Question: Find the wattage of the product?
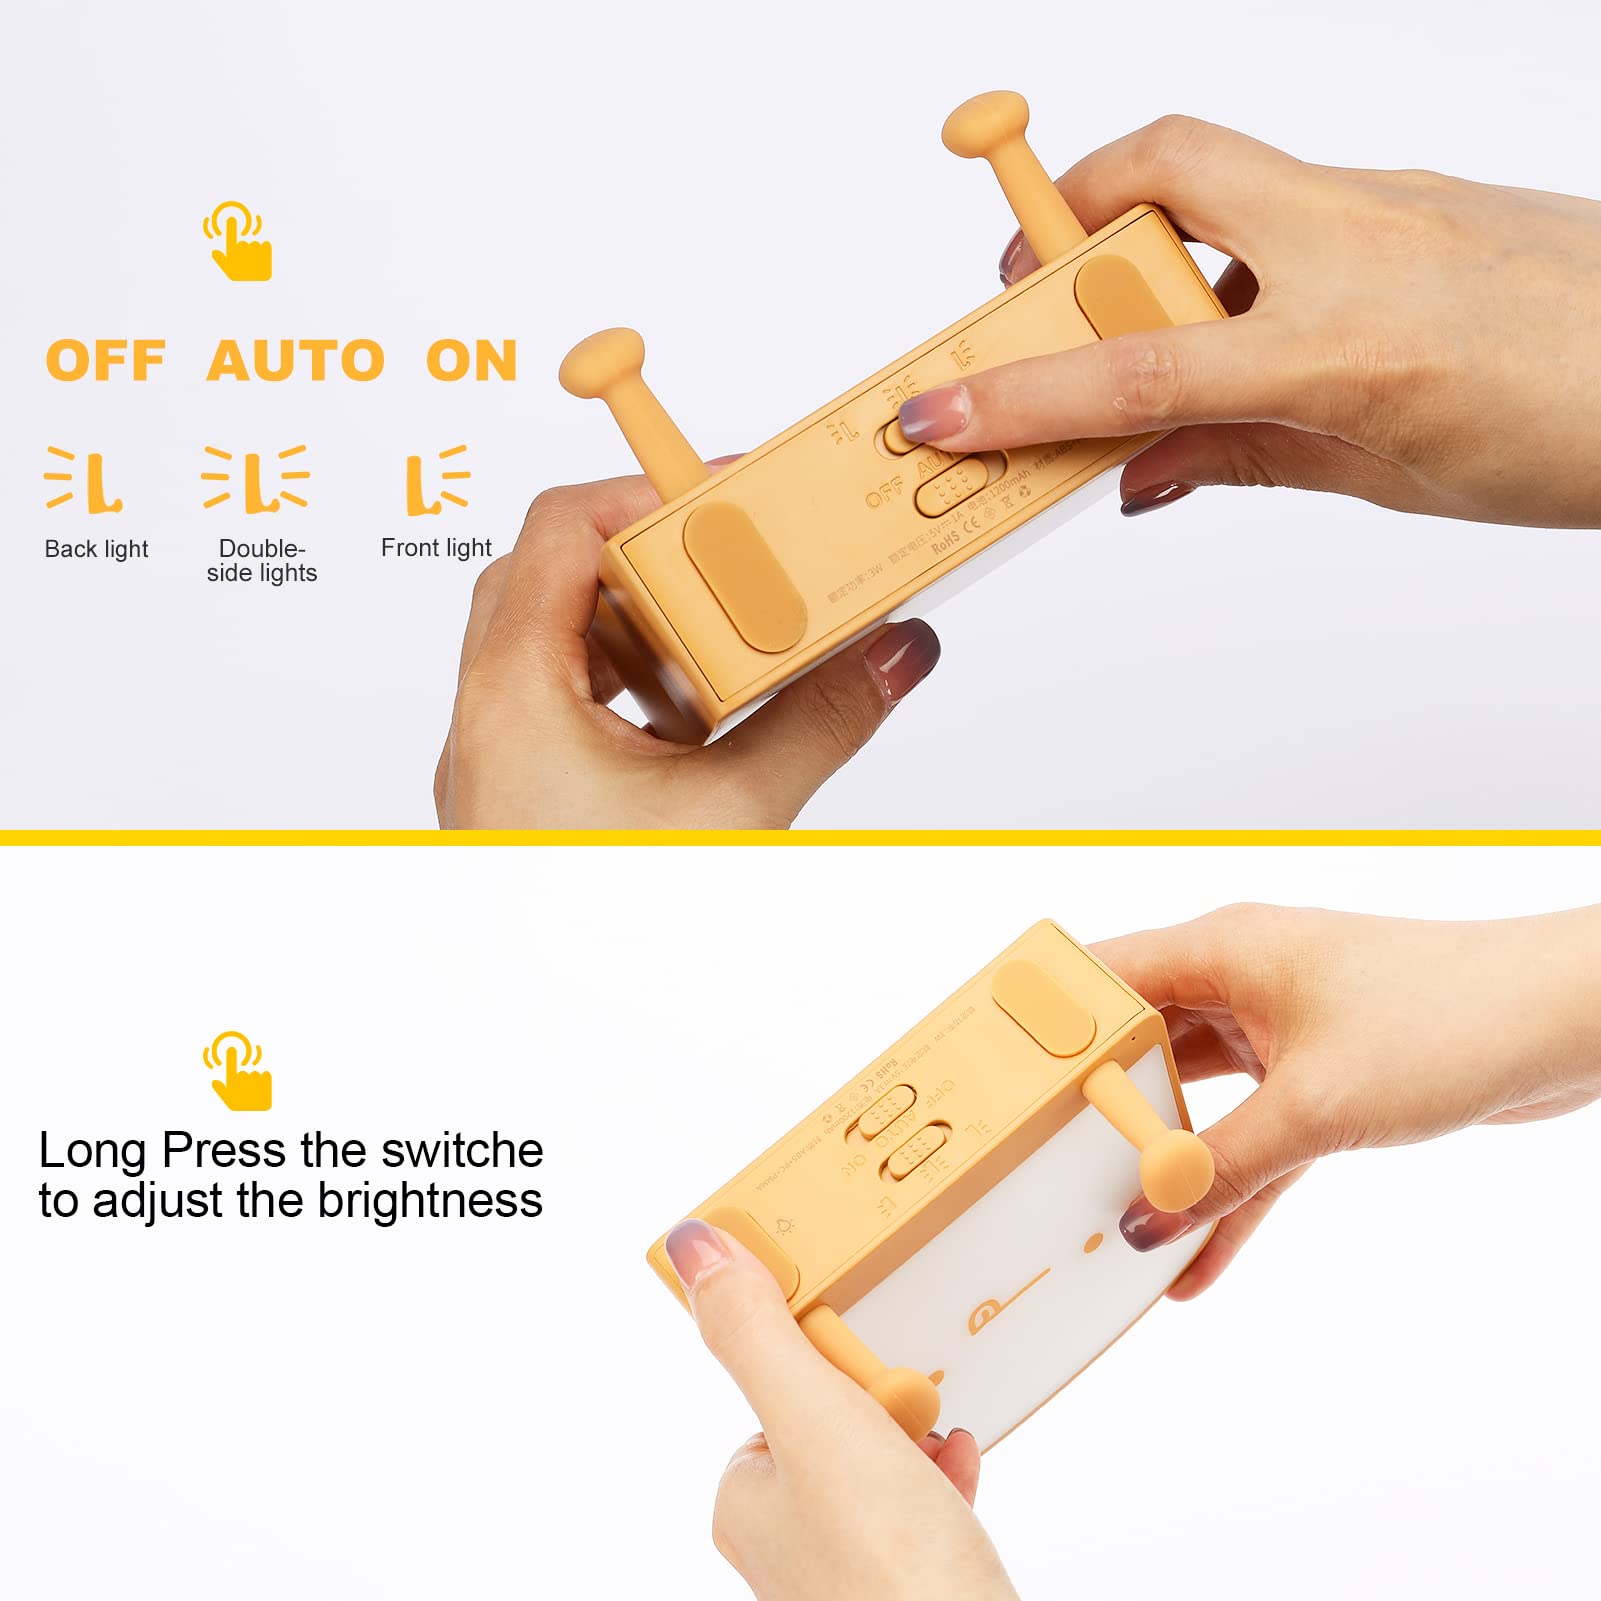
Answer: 3.0 watt